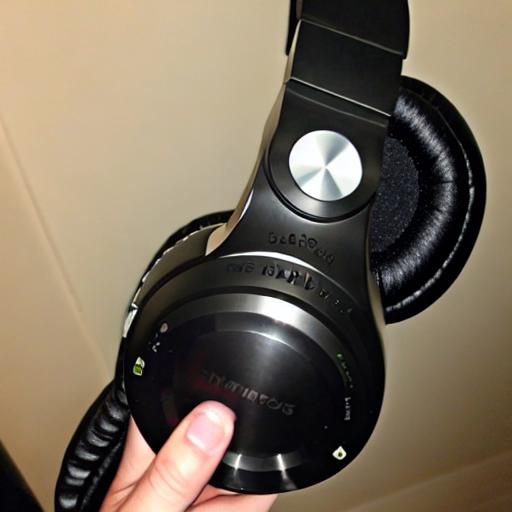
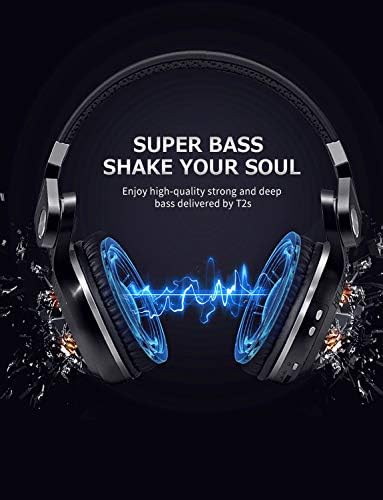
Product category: headphones
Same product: no